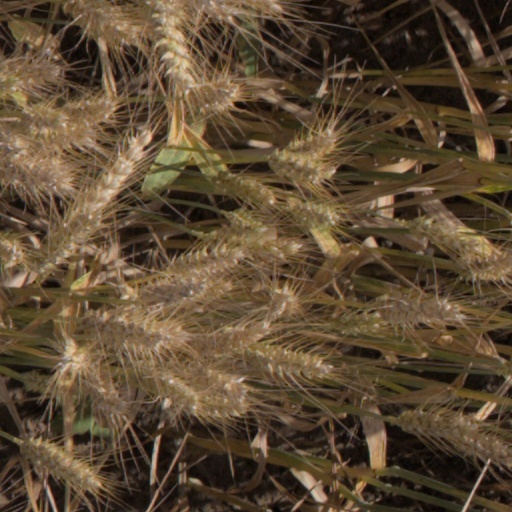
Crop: wheat